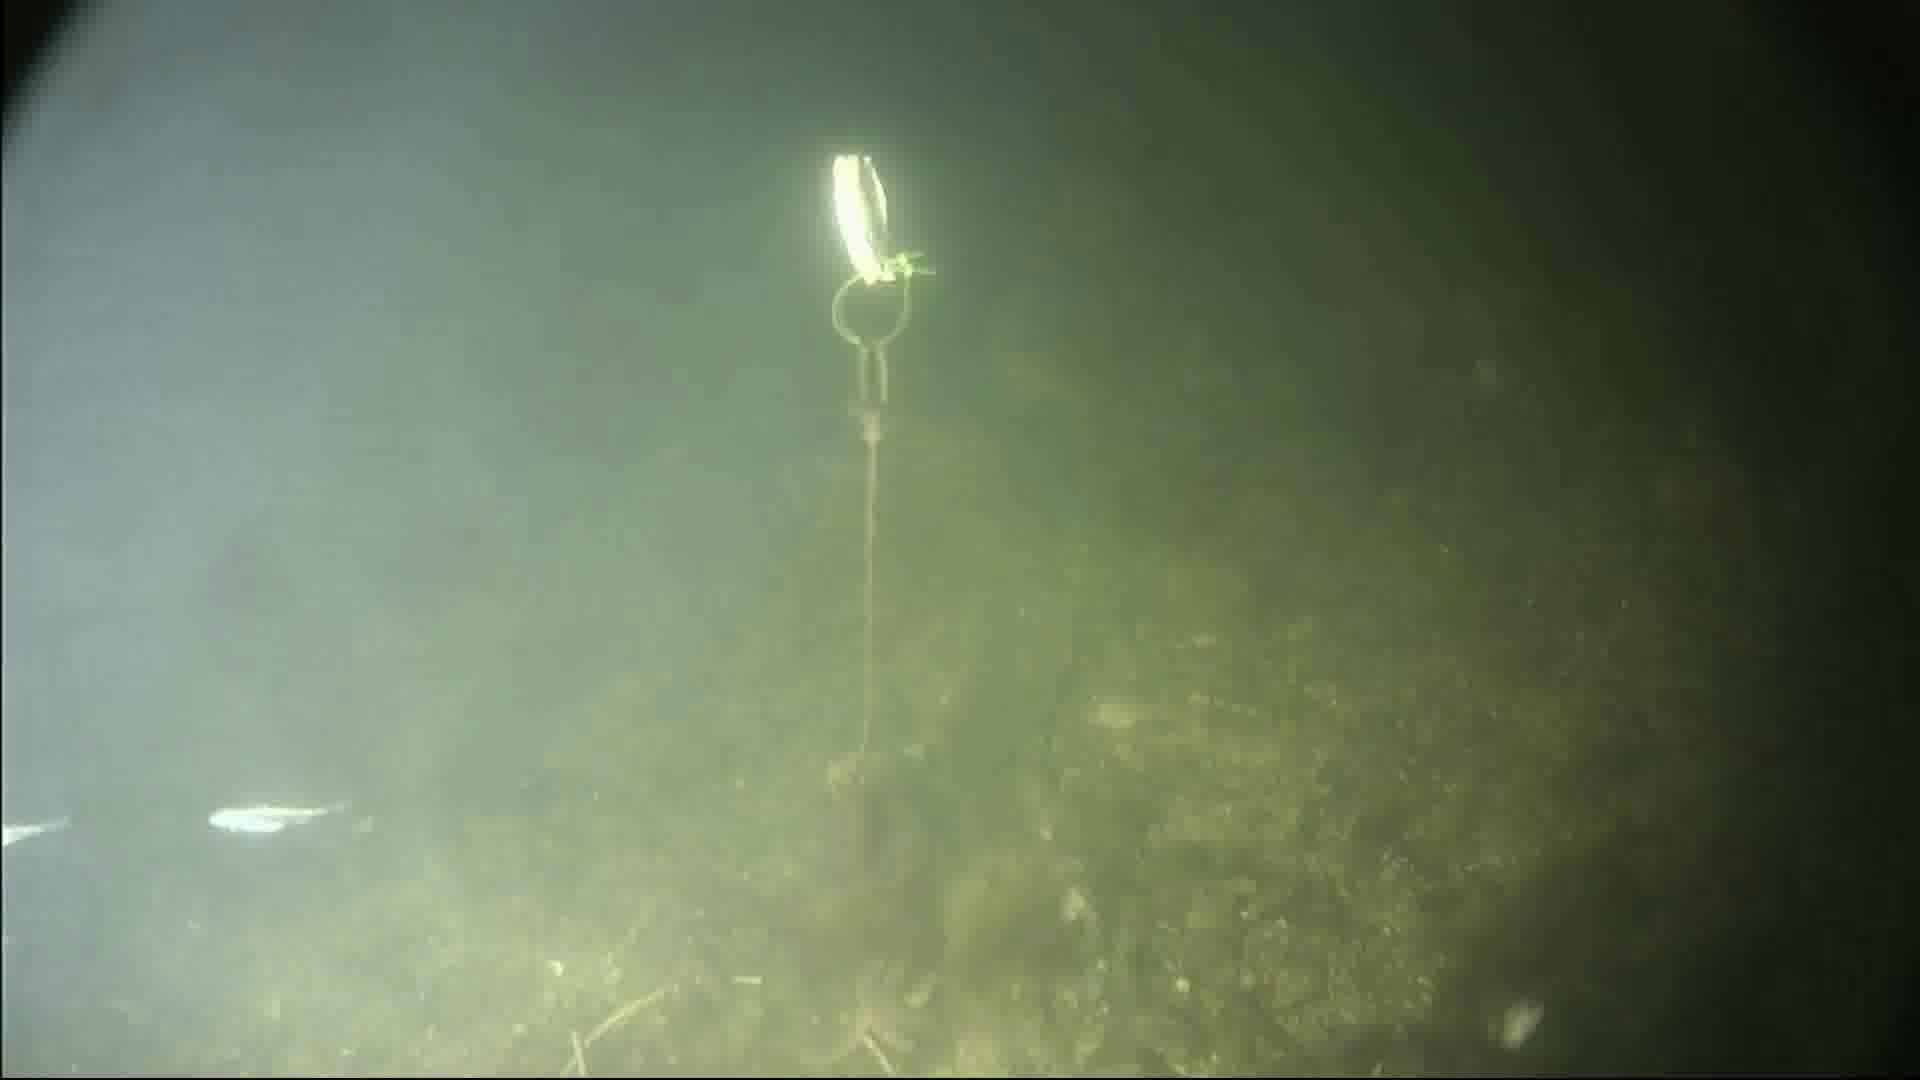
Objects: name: starfish
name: crab
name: small_fish